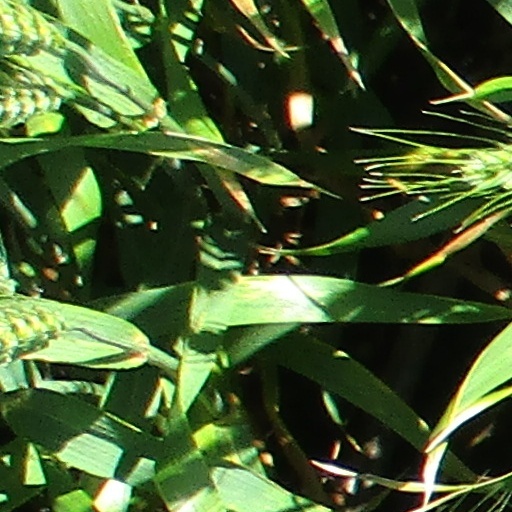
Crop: wheat